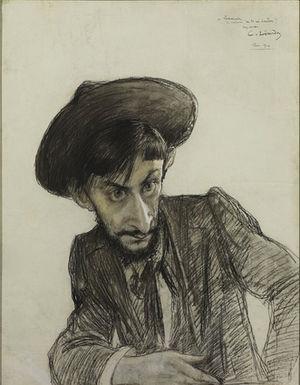
Charles Lucien Léandre, né le 22 juillet 1862 à Champsecret et mort le 24 mai 1934 à Paris, est un illustrateur, lithographe, caricaturiste, dessinateur, sculpteur et peintre français.
Charles Louis Maurice Eliot est un peintre, pastelliste, graveur, illustrateur et professeur de dessin français, né le 9 septembre 1862 dans le 15ᵉ arrondissement de Paris et mort le 21 août 1945 à Épinay-sous-Sénart.